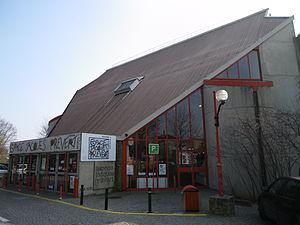
espace jacques prévert aulnay sous bois
Aulnay-sous-Bois est une commune française située dans le département de Seine-Saint-Denis en région Île-de-France. Ses habitants sont appelés les Aulnaysiens.